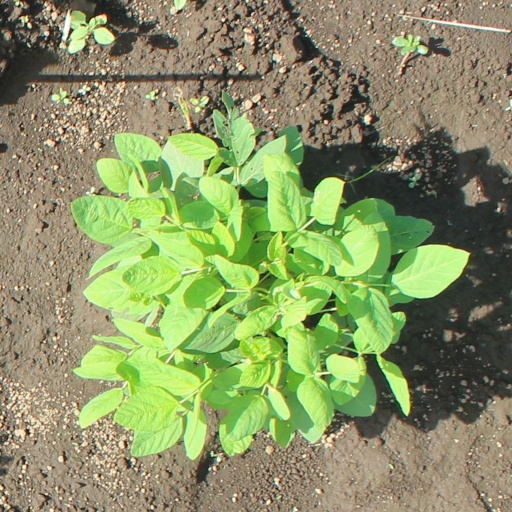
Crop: soybean